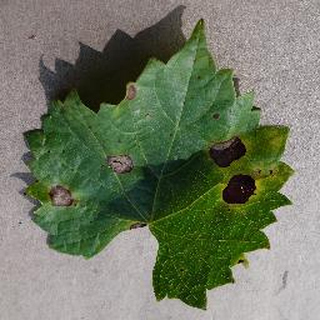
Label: grape_black_rot